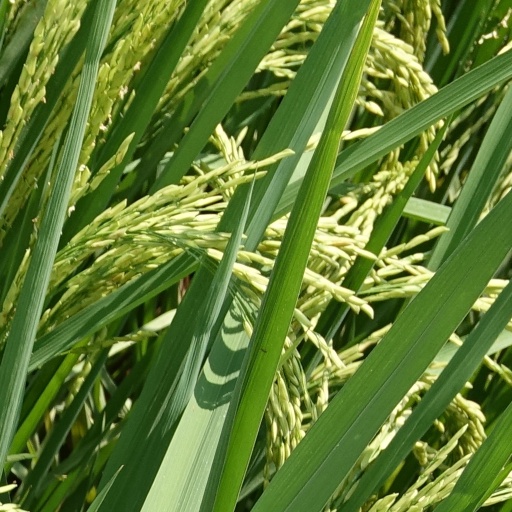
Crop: rice